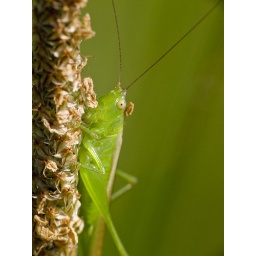
Bright green grasshopper hiding in the tall grass behind my building.